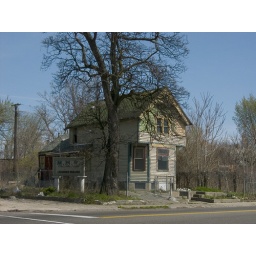
house near Kerchival, across the street from theMt. Elliott Cemetery